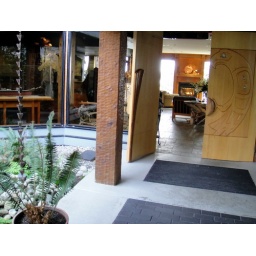
in search of a paper cup to water the dogs (on the beach much longer than anticipated;-)